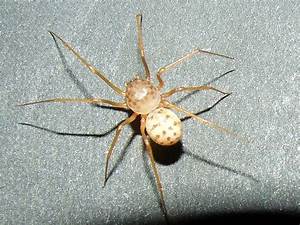
Label: ragno